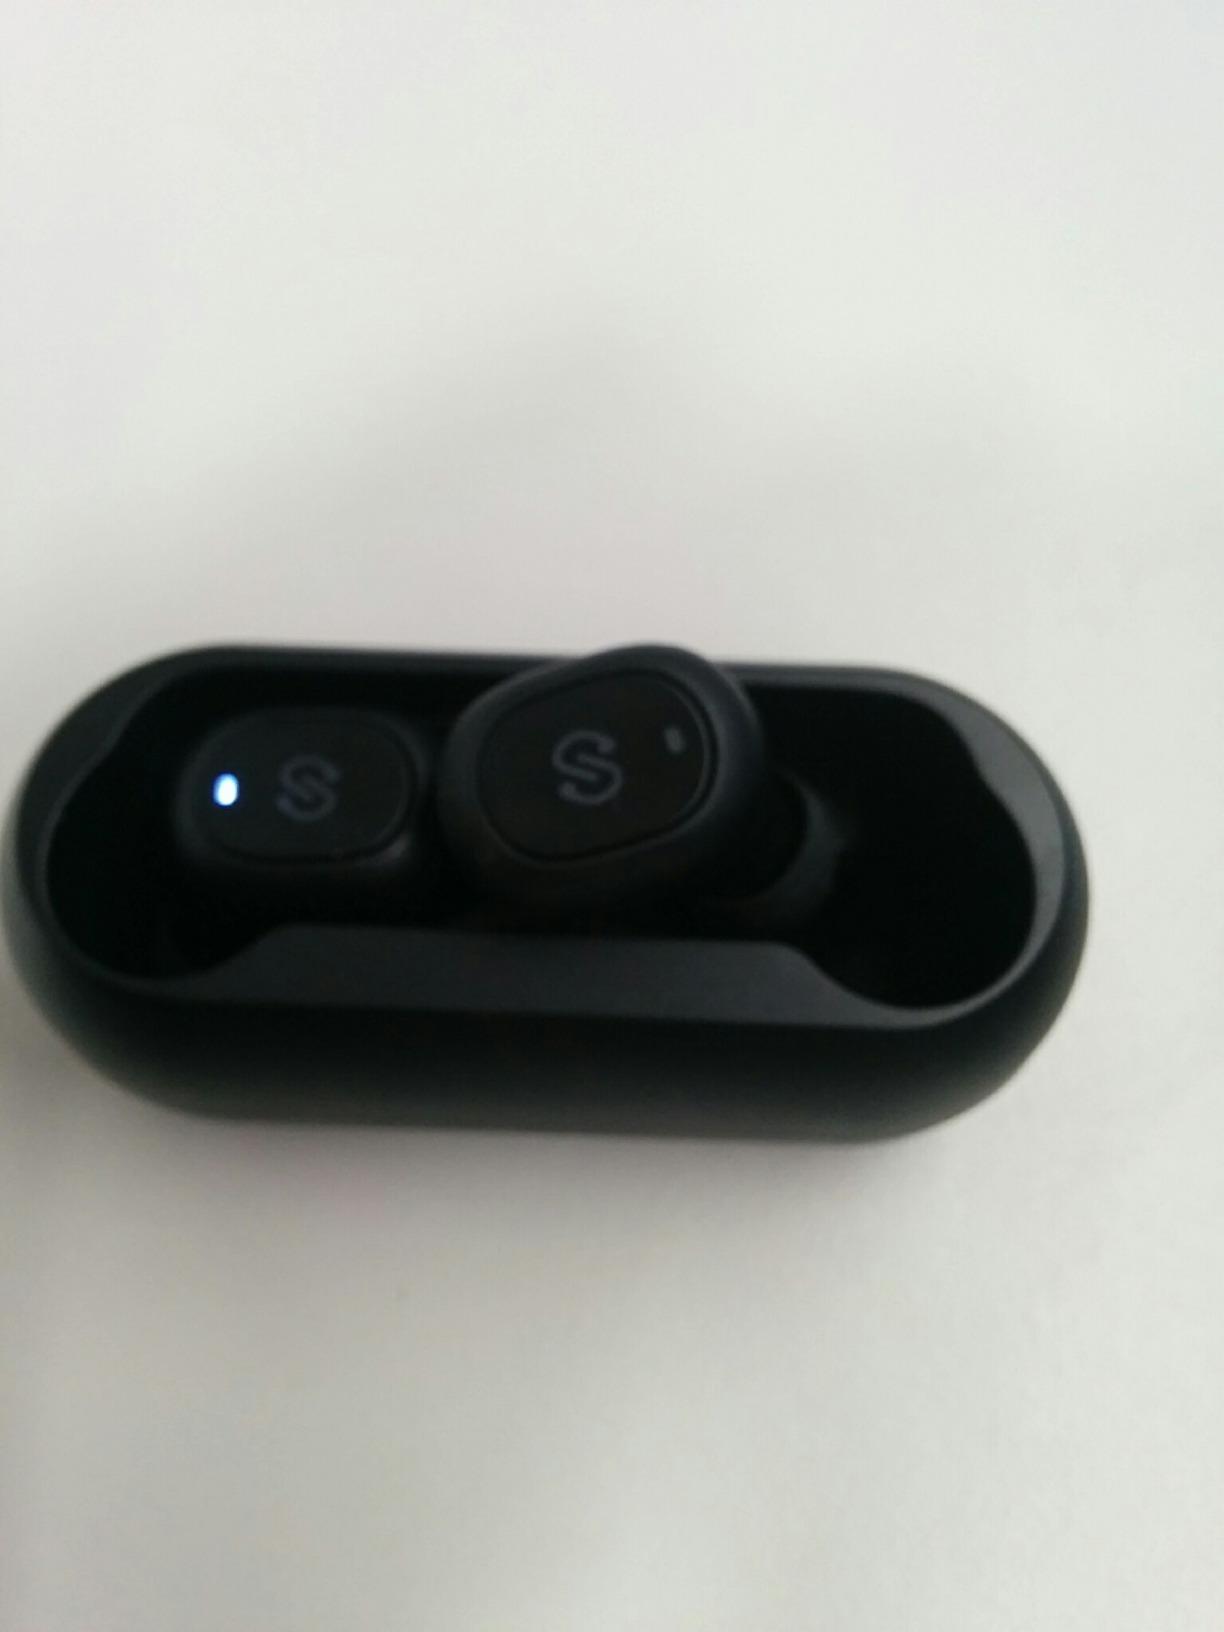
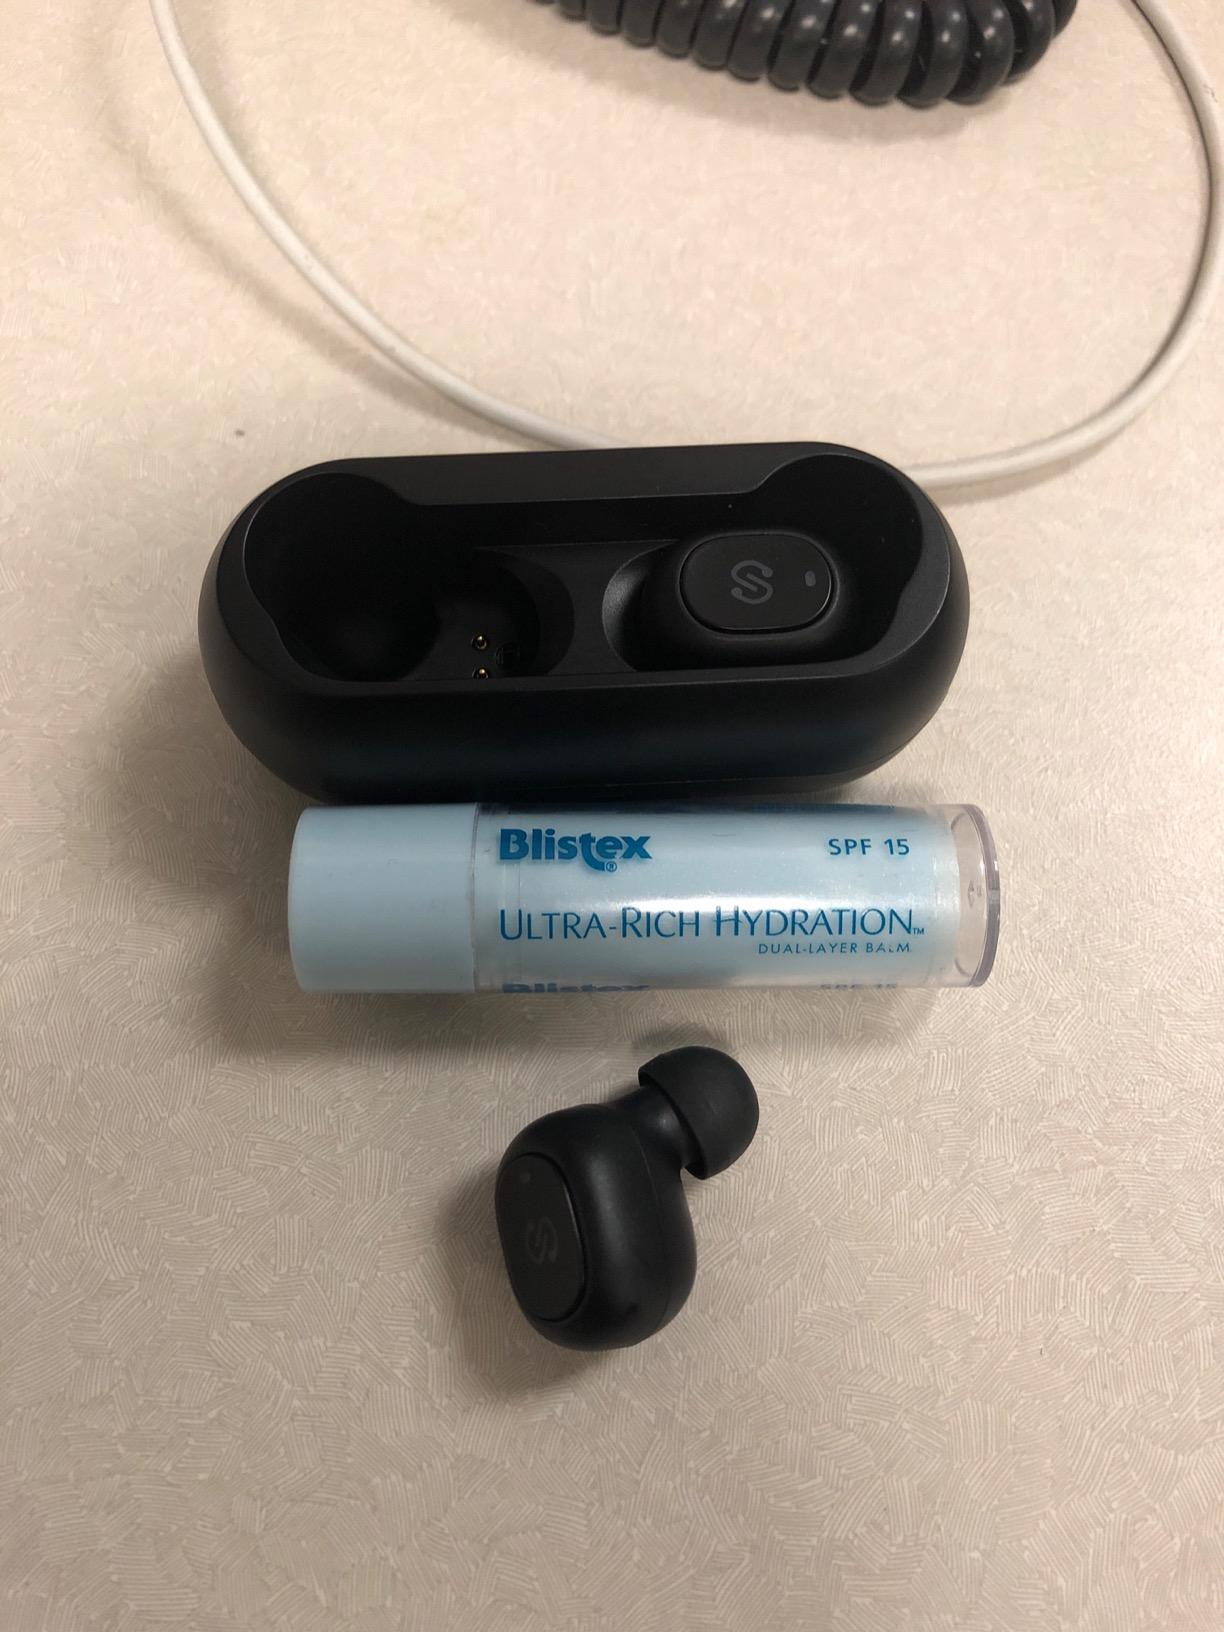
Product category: earbuds
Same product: yes